Cassiobury Park

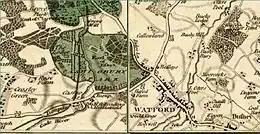
A map by John Cary showing the grounds of the park in 1800

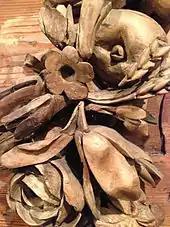
Clock surround built for Cassiobury House, c.1678

Arthur Capell, 1st Earl of Essex, commissioned Hugh May to rebuild the Tudor house, c.1677–80, with sumptuous interiors created in collaboration with the wood carver Grinling Gibbons and the painter Antonio Verrio. The park and gardens were laid out by Moses Cooke who devised woodland walks and avenues, and provided "an excellent collection of the choicest fruits".